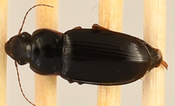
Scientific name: Harpalus paratus
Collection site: North Sterling NEON (STER), plot STER_026